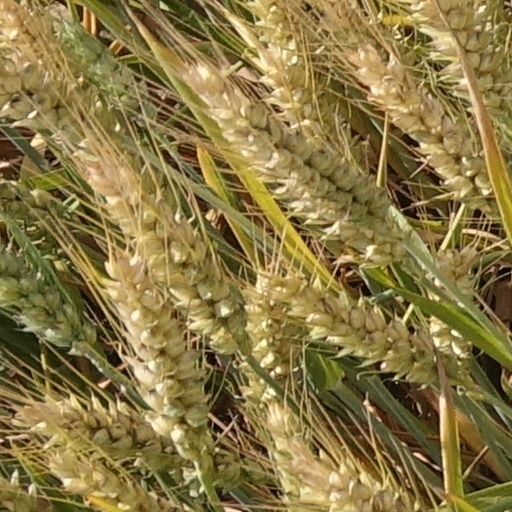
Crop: wheat